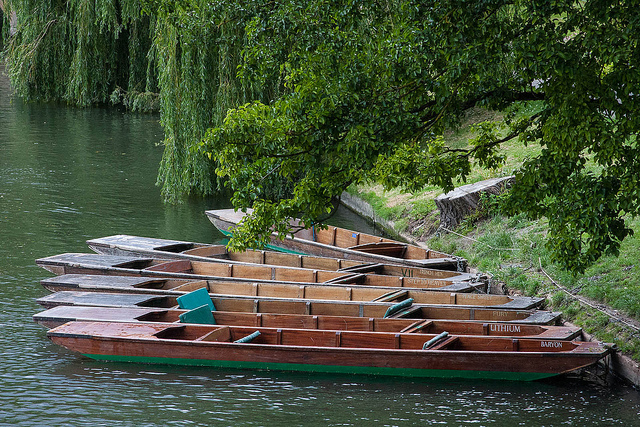
user: Given an image and a question. Answer the question in a short answer. Question: What types of boats are these? Short Answer:
assistant: canoes